Vertexguy

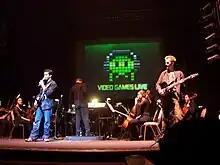
Tommy Tallarico introducing Chris Kline at Video Games Live, Game Developers Conference 2007.

After "Contra" made its popular debut across the web, a fellow MySpace user named "Stretch" contacted Kline and suggested that he contact Tommy Tallarico and Jack Wall from Video Games Live to see if they might be interested in doing something together. Kline took him up on this advice and soon after was invited to perform with Video Games Live at the Game Developers Conference in 2007. He also performed at the Game Audio Network Guild (G.A.N.G.) Awards show during the conference. Since then, Kline has performed with Video Games Live at the E4All Expo in 2007, and in Loveland, CO in 2009.